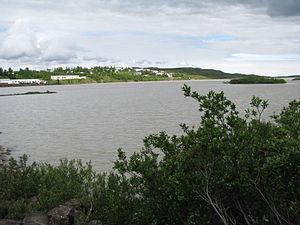
Fellabær est une localité islandaise de la municipalité de Fljótsdalshérað située à l'est de l'île, dans la région de l'Austurland. En 2011, le village comptait 416 habitants.
Hallormsstaður est une localité islandaise de la municipalité de Fljótsdalshérað située à l'est de l'île, dans la région de l'Austurland. En 2011, le village comptait 48 habitants.